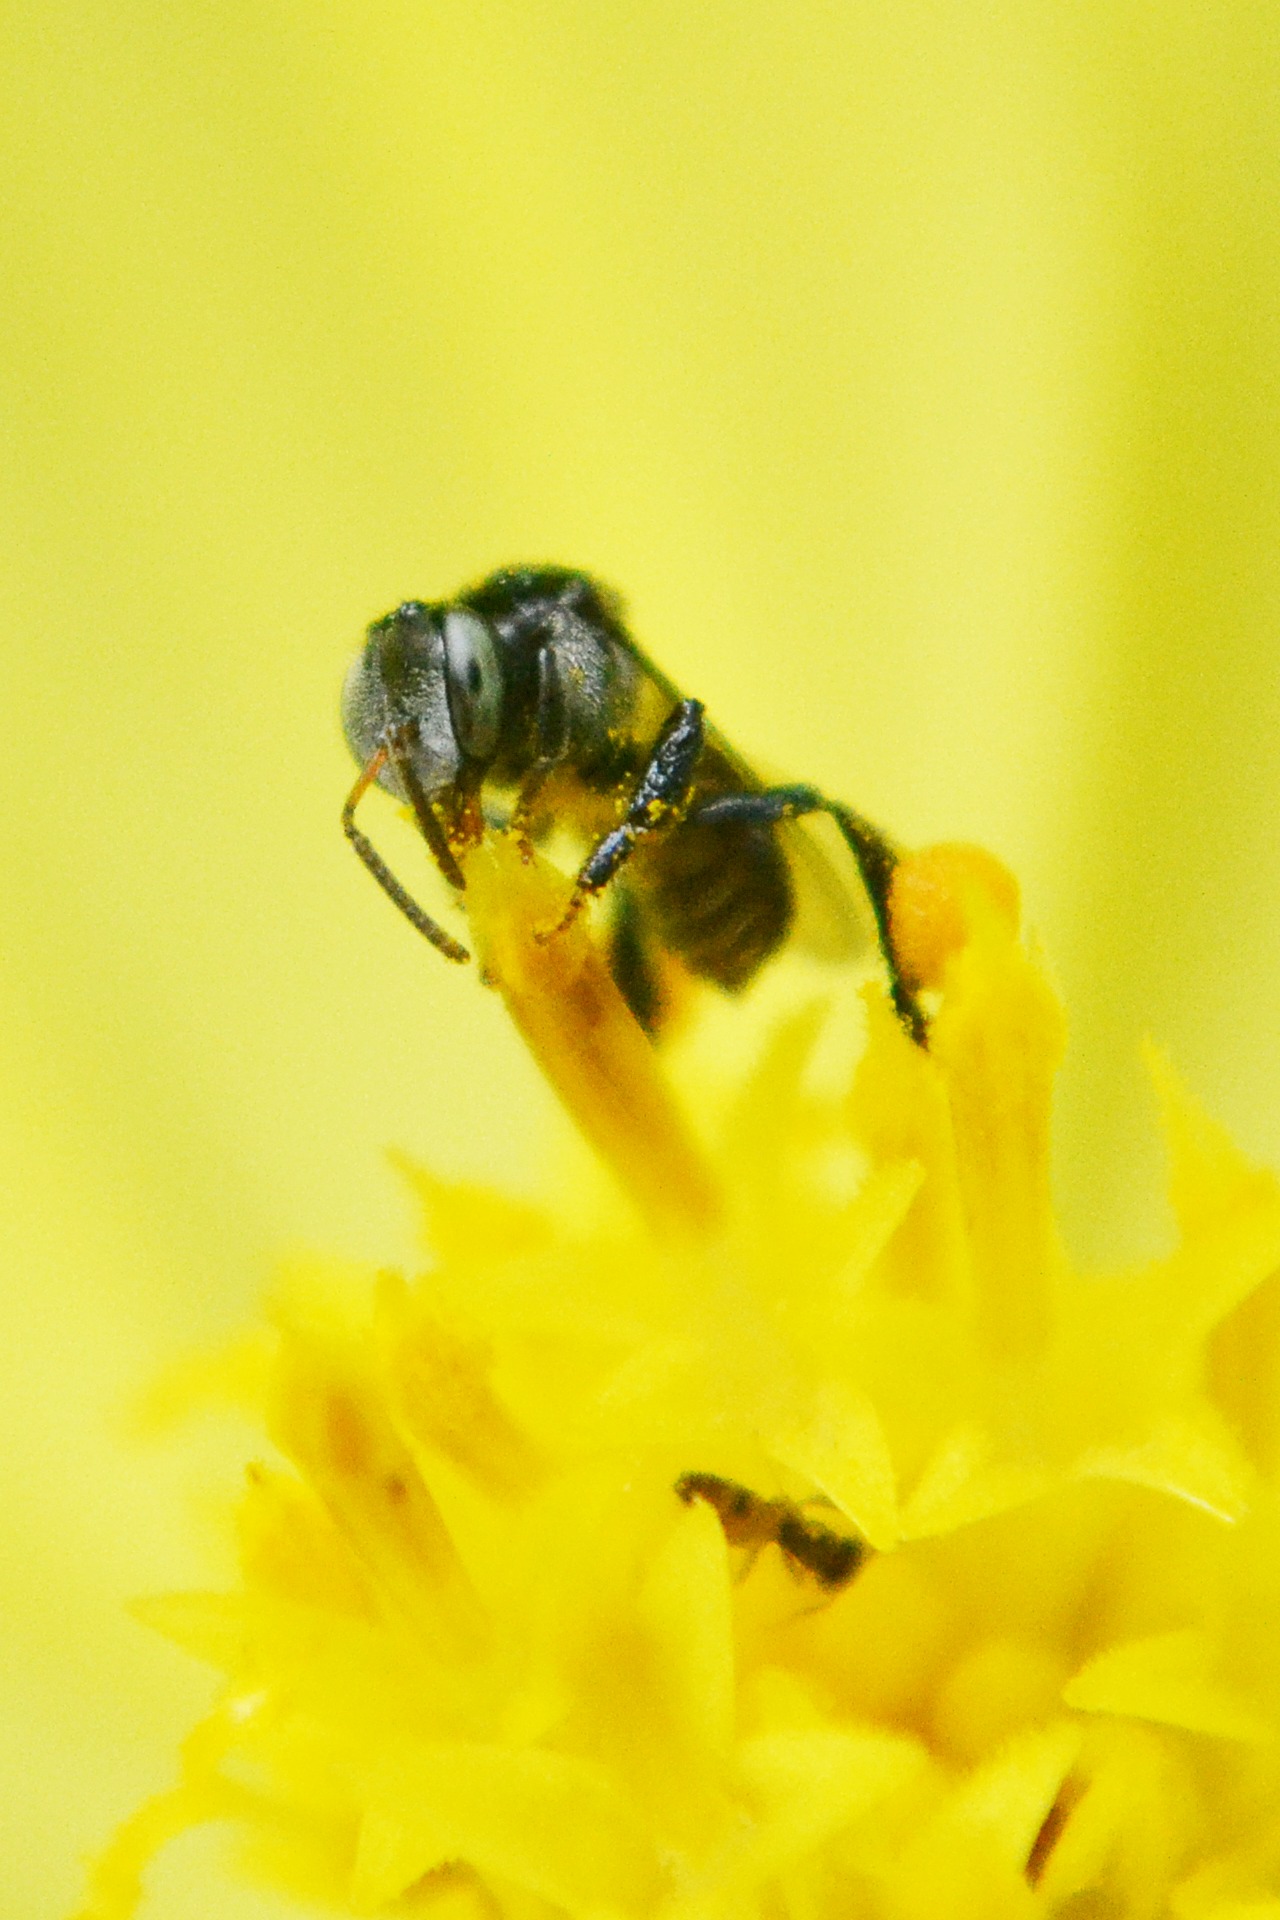
photography, flower, petal, honey, pollen, insect, yellow, agriculture, fauna, invertebrate, close up, bee, bumblebee, sri lanka, nectar, ceylon, macro photography, honey bee, pollinator, flower center, membrane winged insect, mawanella, tiny bee